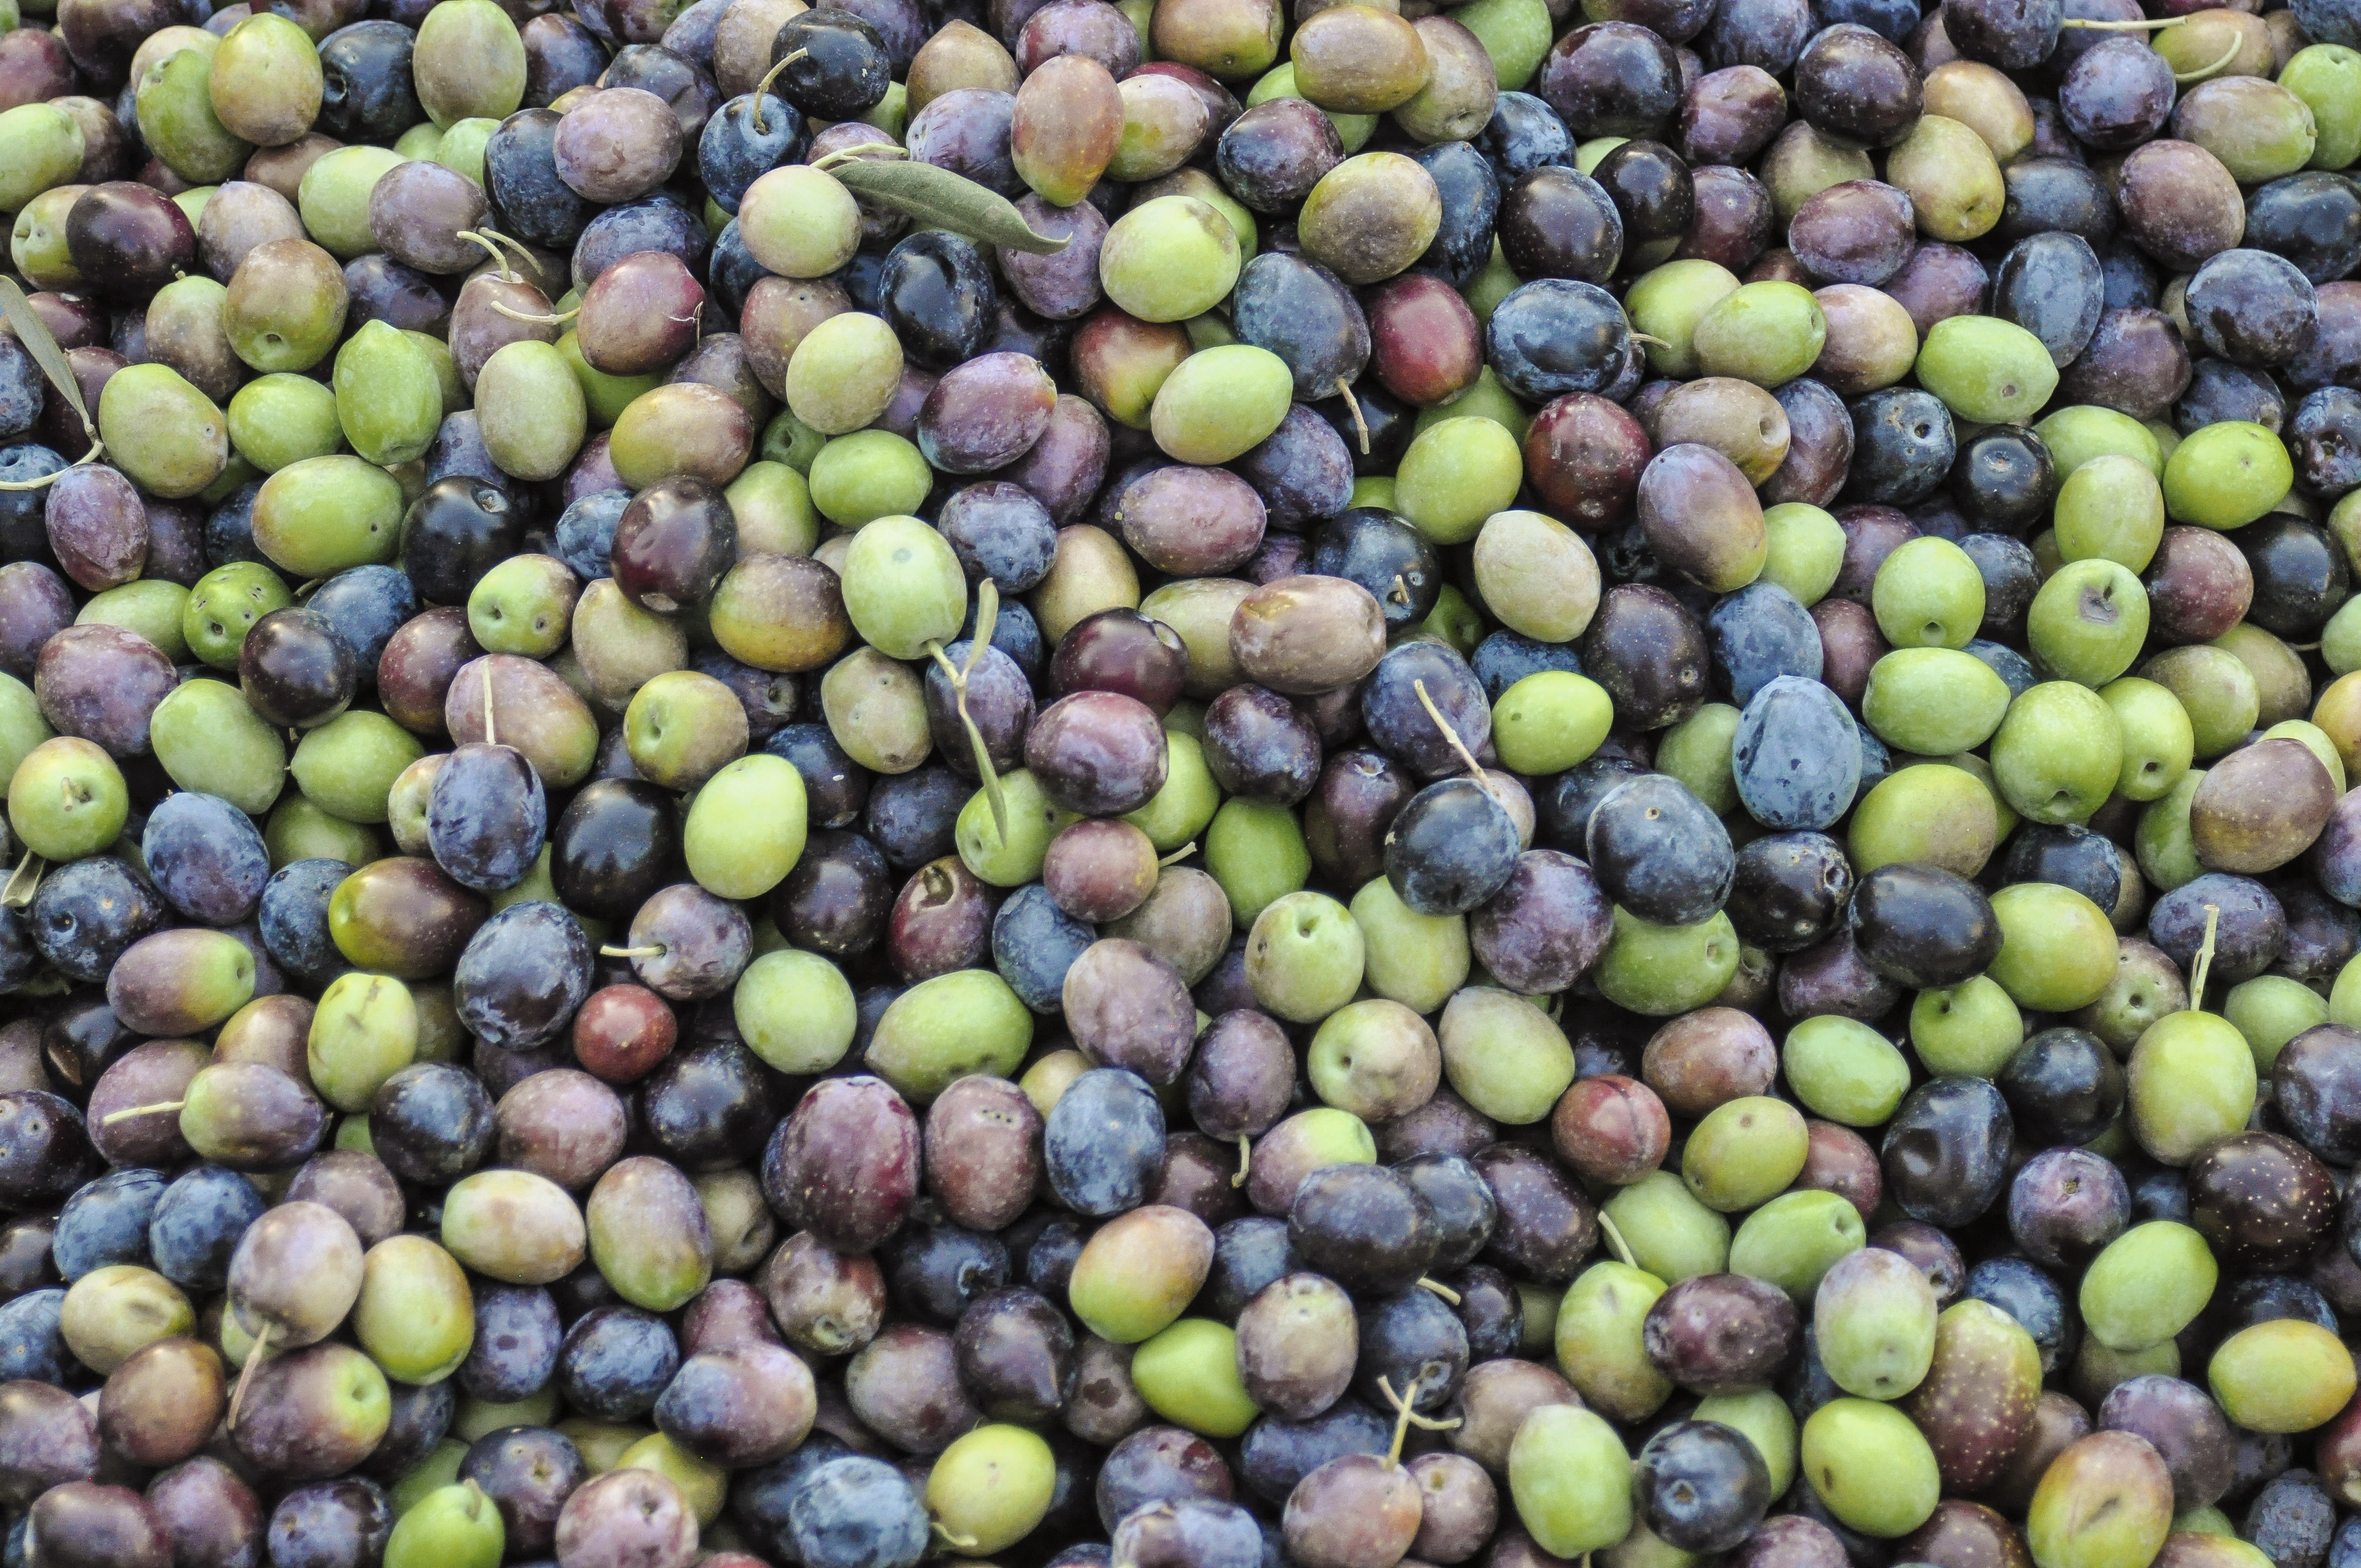
tree, plant, fruit, food, produce, crop, market, marketplace, agriculture, sunny, spain, fields, plantation, mallorca, olives, planting, collect, olive, omega, orient, olive tree, olive trees, olive grove, flowering plant, green olives, bilberry, olive garden, black olives, damson, olive plantation, olive planting, olive cultivation, land plant, meng